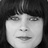
Emotion: neutral